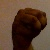
The image shows a hand gesture representing the letter 'M' in Indian Sign Language.